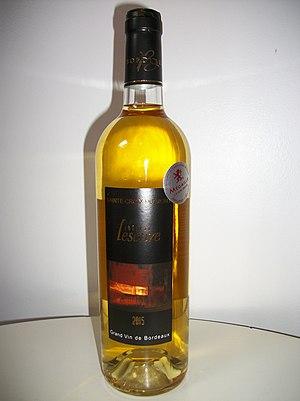
Château Lescure 2015, médaille d'argent au concours international de Lyon en 2018
Le sainte-croix-du-mont, ou appellation sainte-croix-du-mont contrôlée, est un vin français d'appellation d'origine contrôlée produit sur la commune de Sainte-Croix-du-Mont.